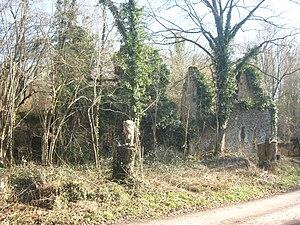
Les ruines du Moulin du Pont à Fontenay-Trésigny
Fontenay-Trésigny est une commune française située dans le département de Seine-et-Marne, en région Île-de-France.